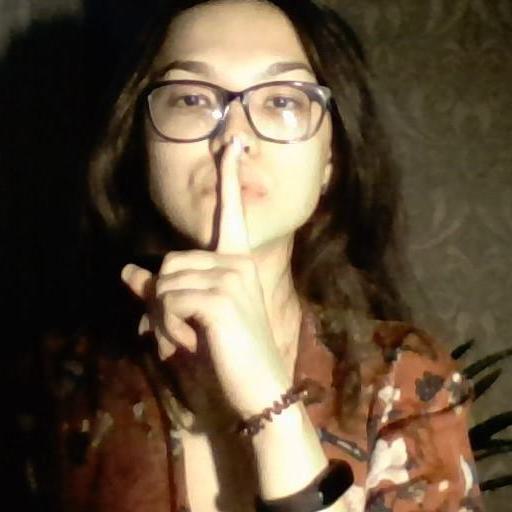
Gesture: mute